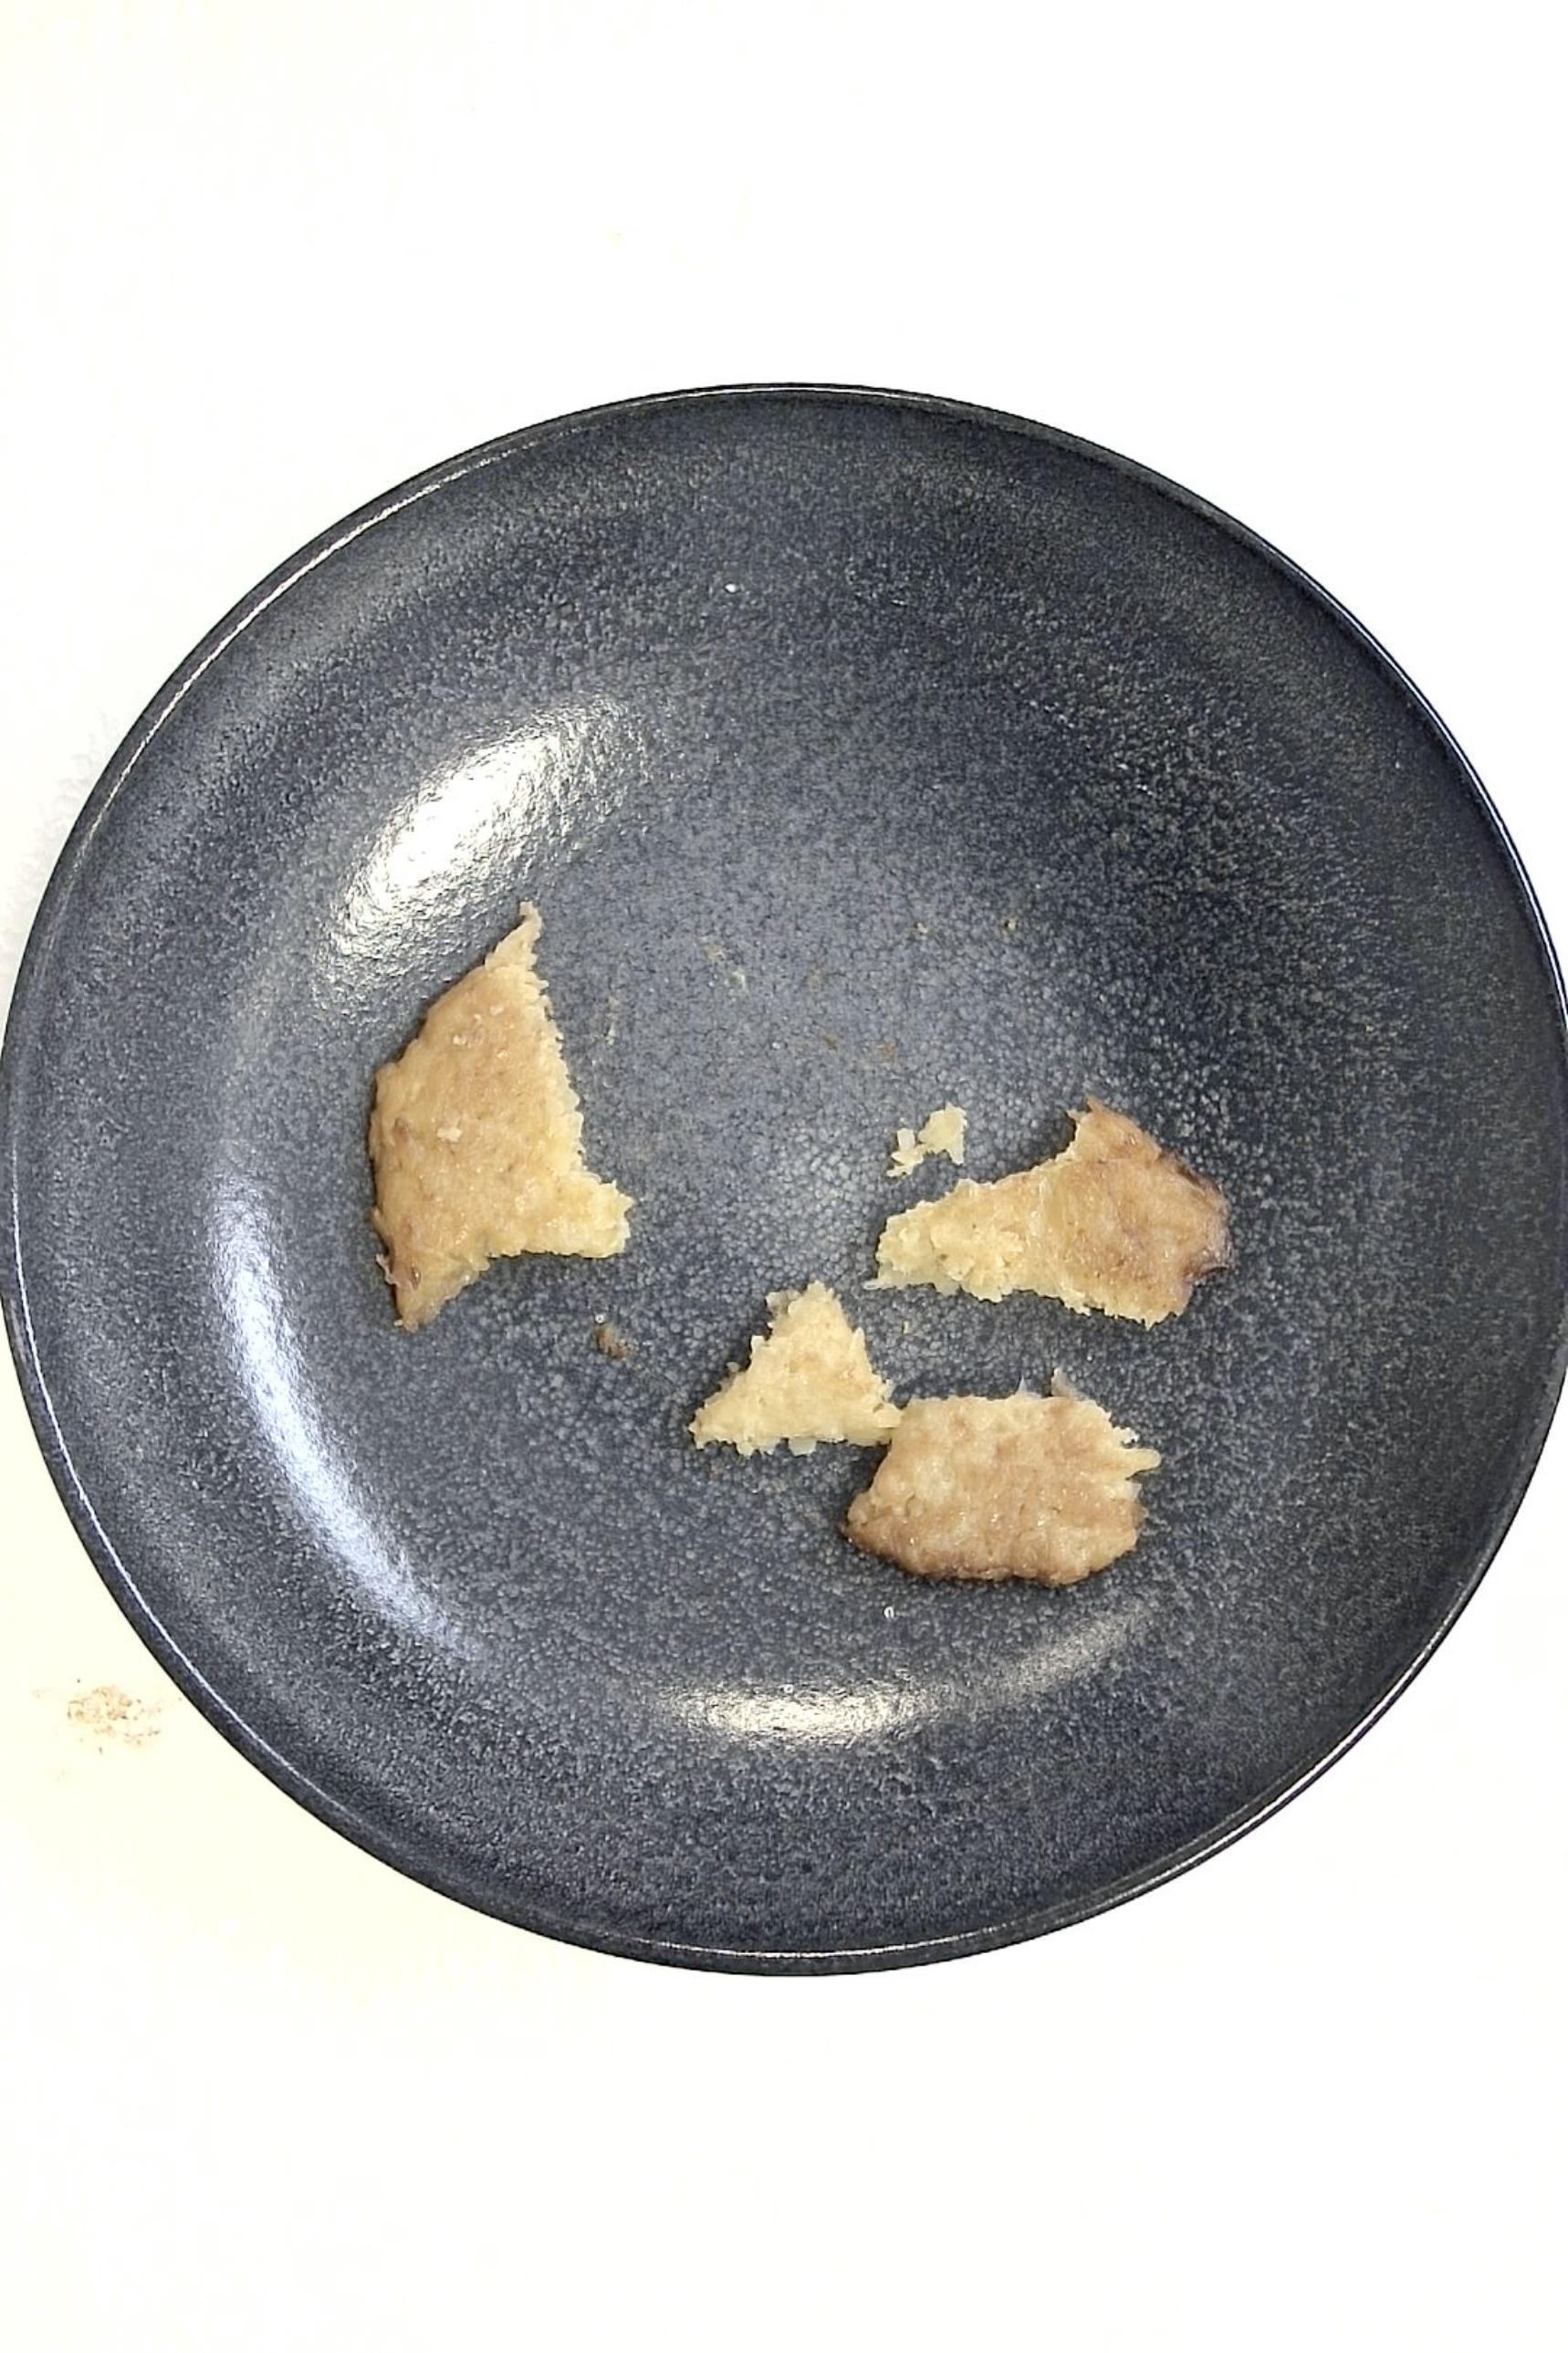
Dish: Reibekuchen mit Apfelmus
Portion size: Normale Portion
Ingredients: potato-pancakes-or-potato-fritters, applesauce
Weight as served: 280 g
Energy as served: 416.4 kcal (1.745,200 kJ)
Fat: 16.48 g (saturated: 1.4 g)
Carbohydrates: 58.24 g (sugar: 16.24 g)
Protein: 6.24 g
Salt: 2.8 g
Weight after return: 0 g
Energy after return: 0 kcal